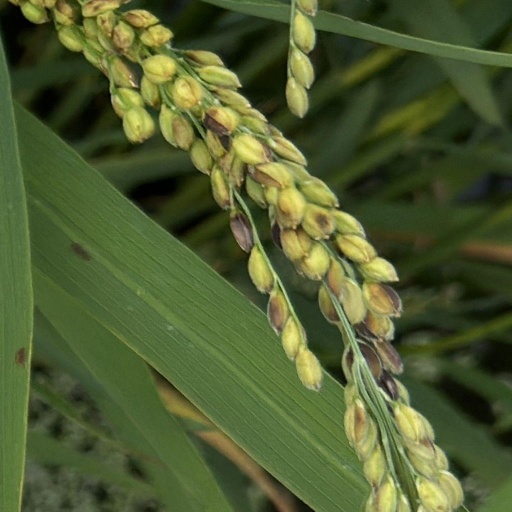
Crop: rice